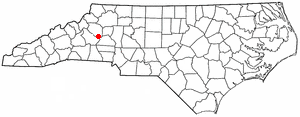
Rhodhiss est une ville américaine située dans les comtés de Burke et de Caldwell en Caroline du Nord. En 2010, sa population était de 1 070 habitants.